Trees For Tomorrow

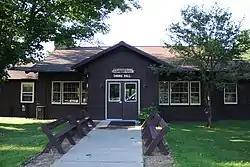
The dining hall at Trees For Tomorrow.

Trees For Tomorrow (also known as Region Nine Training School) is a specialty school focused on natural resources in Eagle River, Wisconsin. It was added to the National Register of Historic Places in 1996 for its significance in the conservation movement.